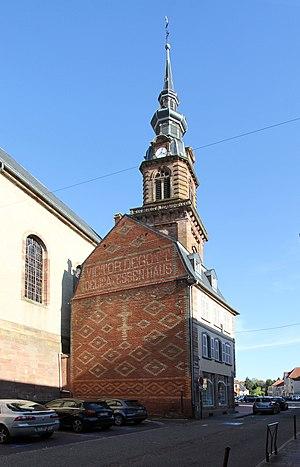
Église Sainte-Catherine de Bitche